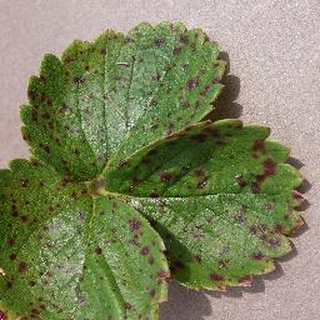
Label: strawberry_leaf_scorch